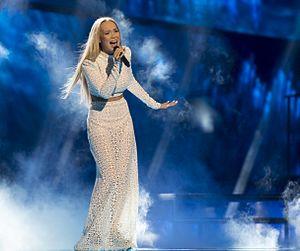
La Norvège participe au Concours Eurovision de la chanson, depuis sa cinquième édition, en 1960, et l’a remporté à trois reprises : en 1985, 1995 et 2009.